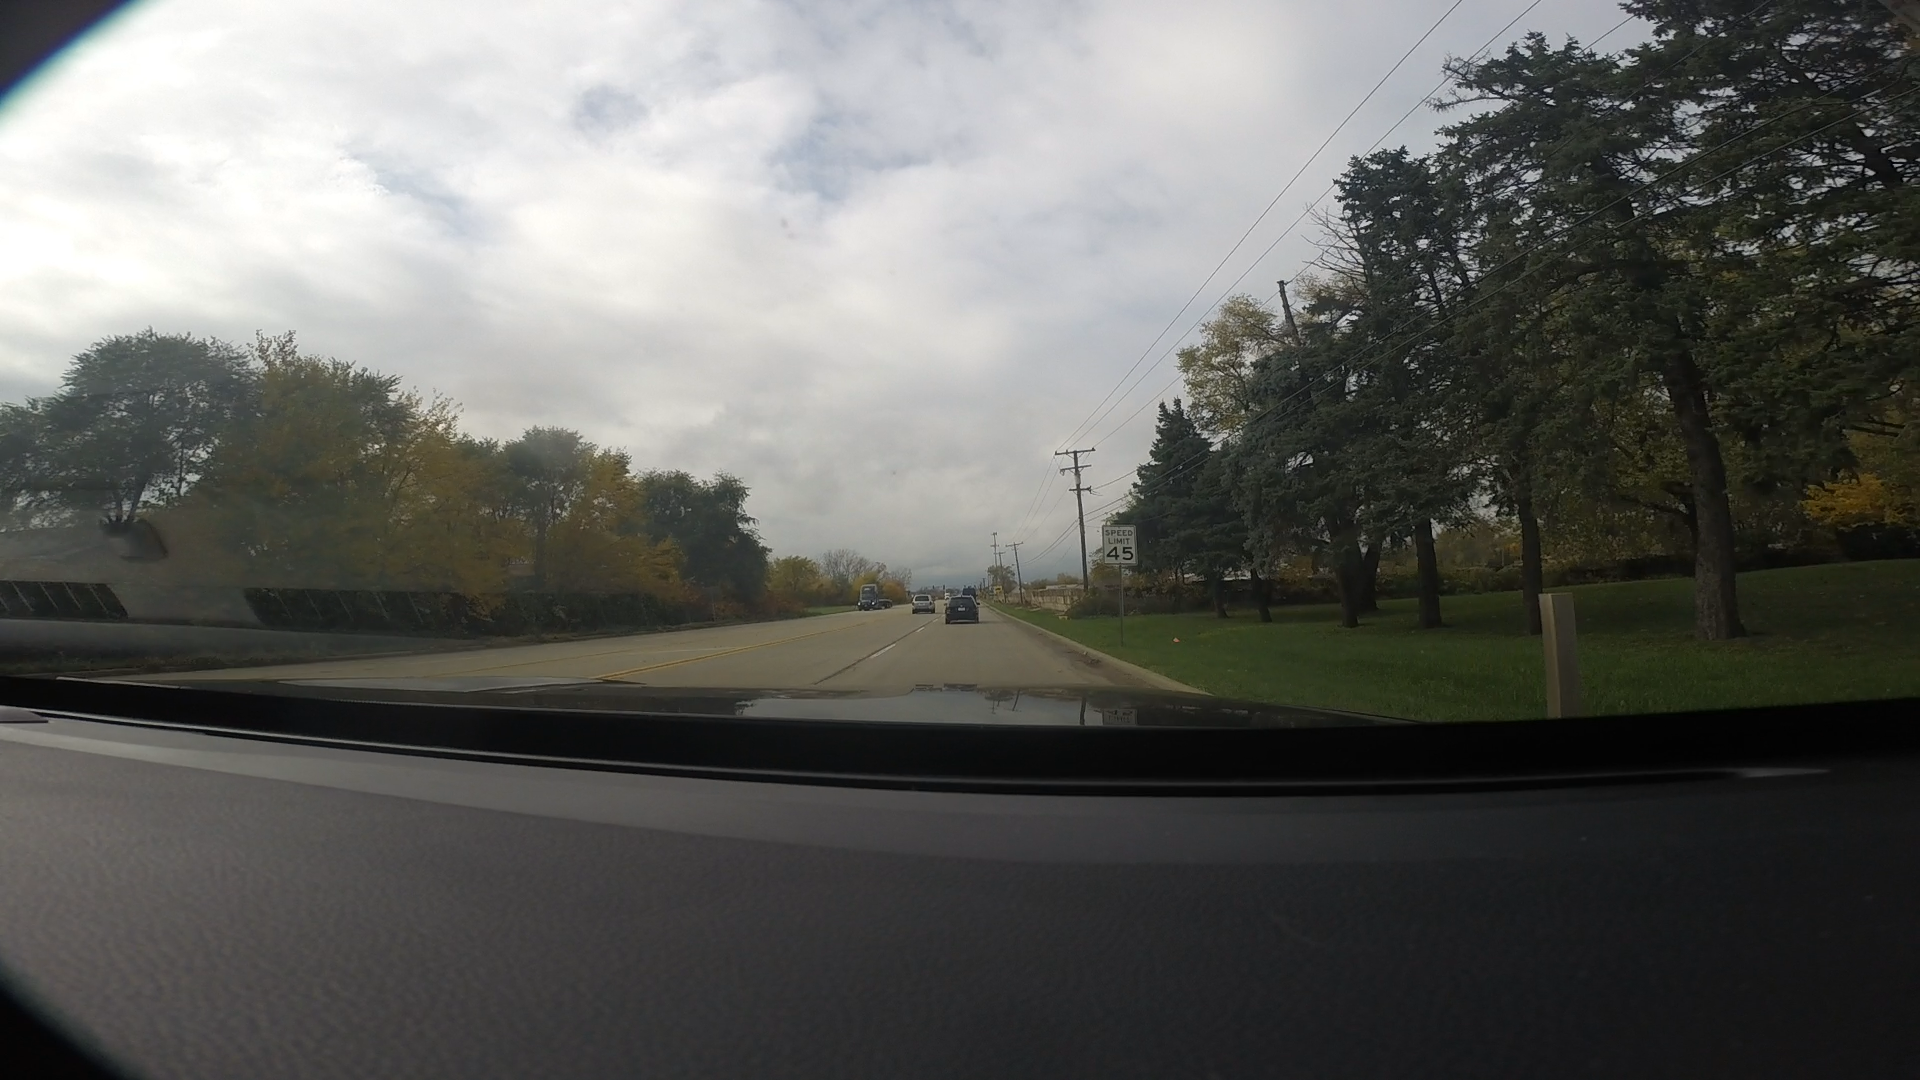
Speed limit sign label: mph45